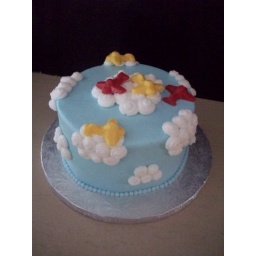
My son and I were having fun in the kitchen with this one....he ate the chocolate airplanes right away